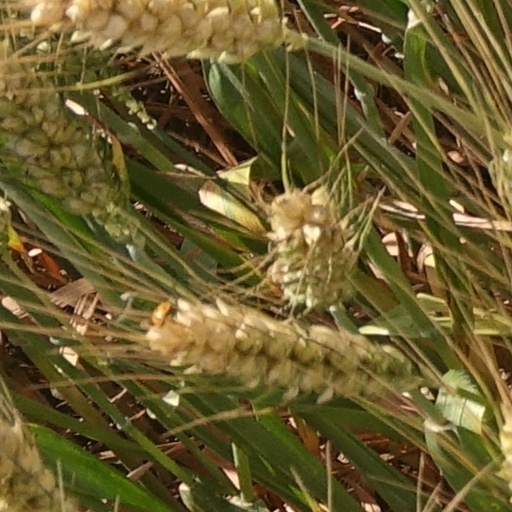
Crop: wheat